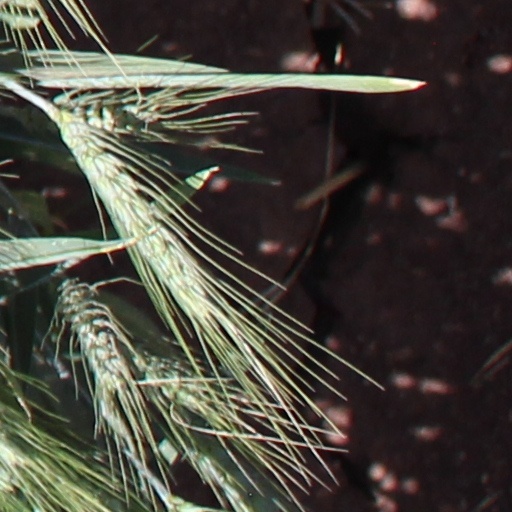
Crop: wheat